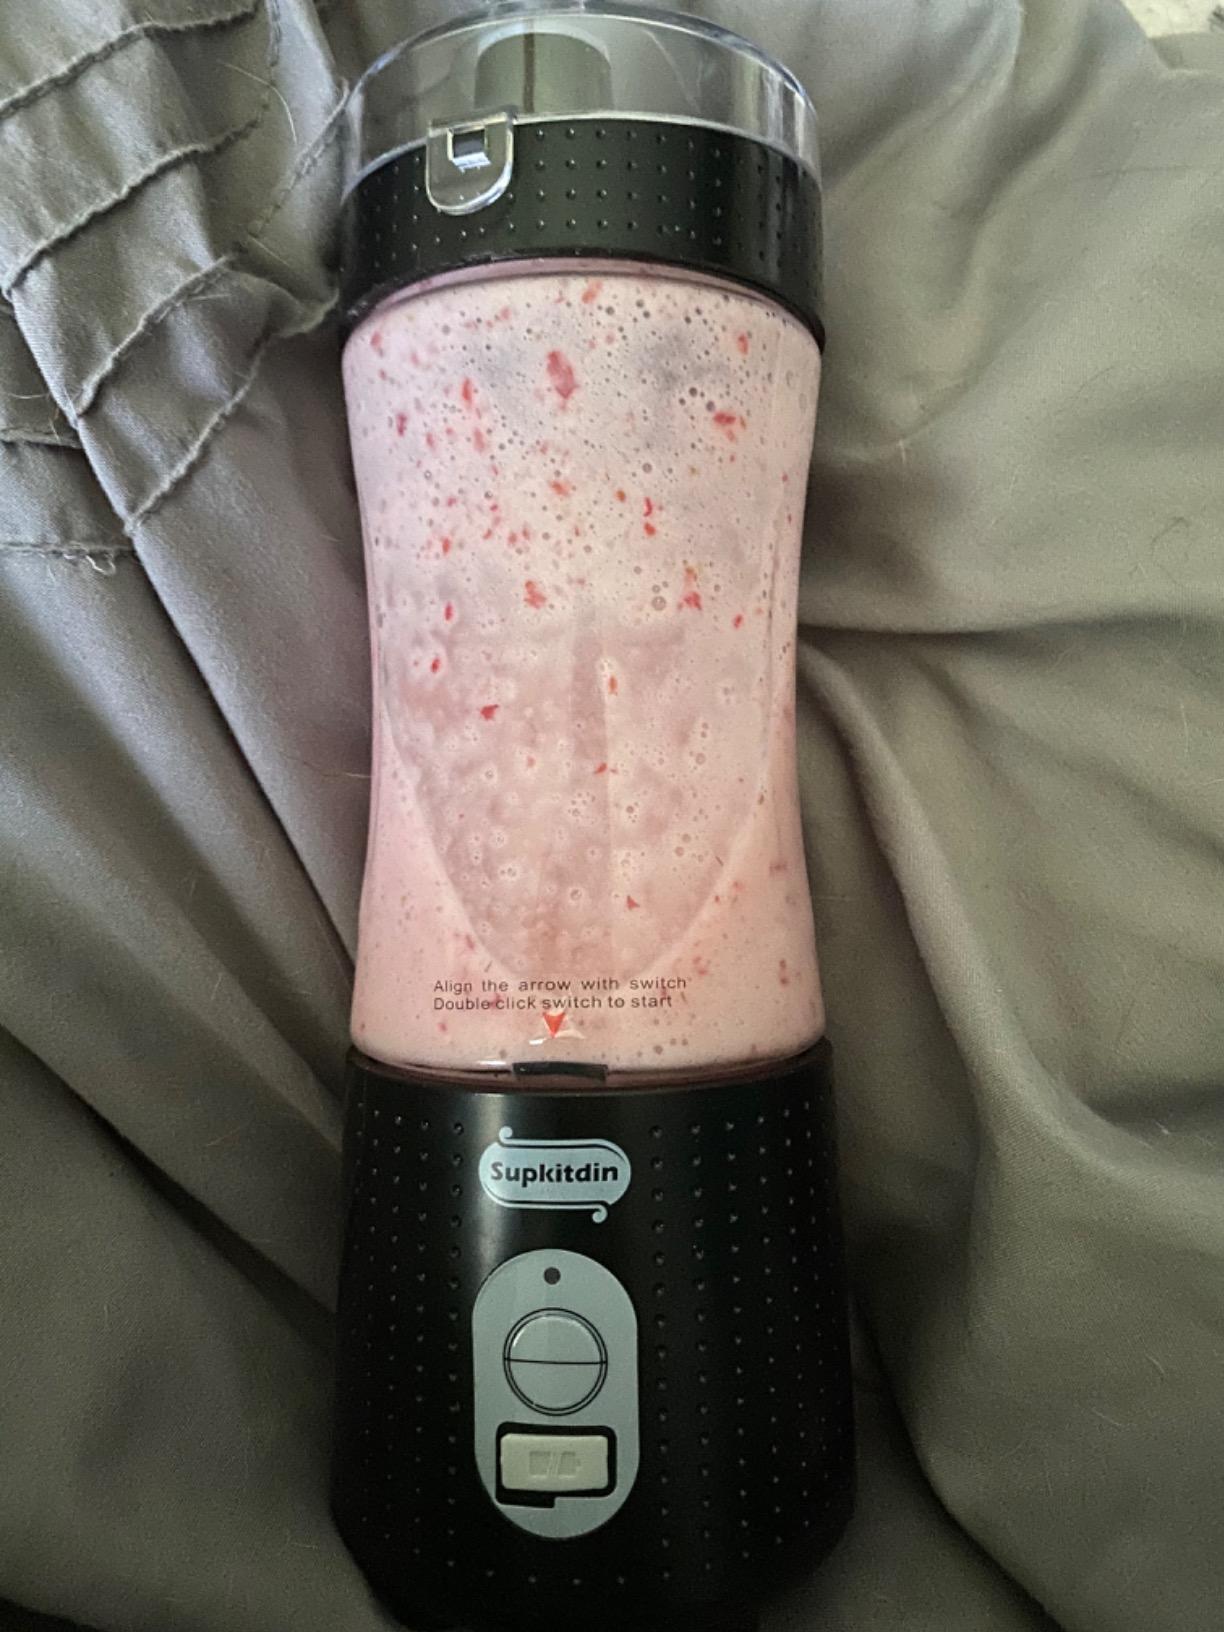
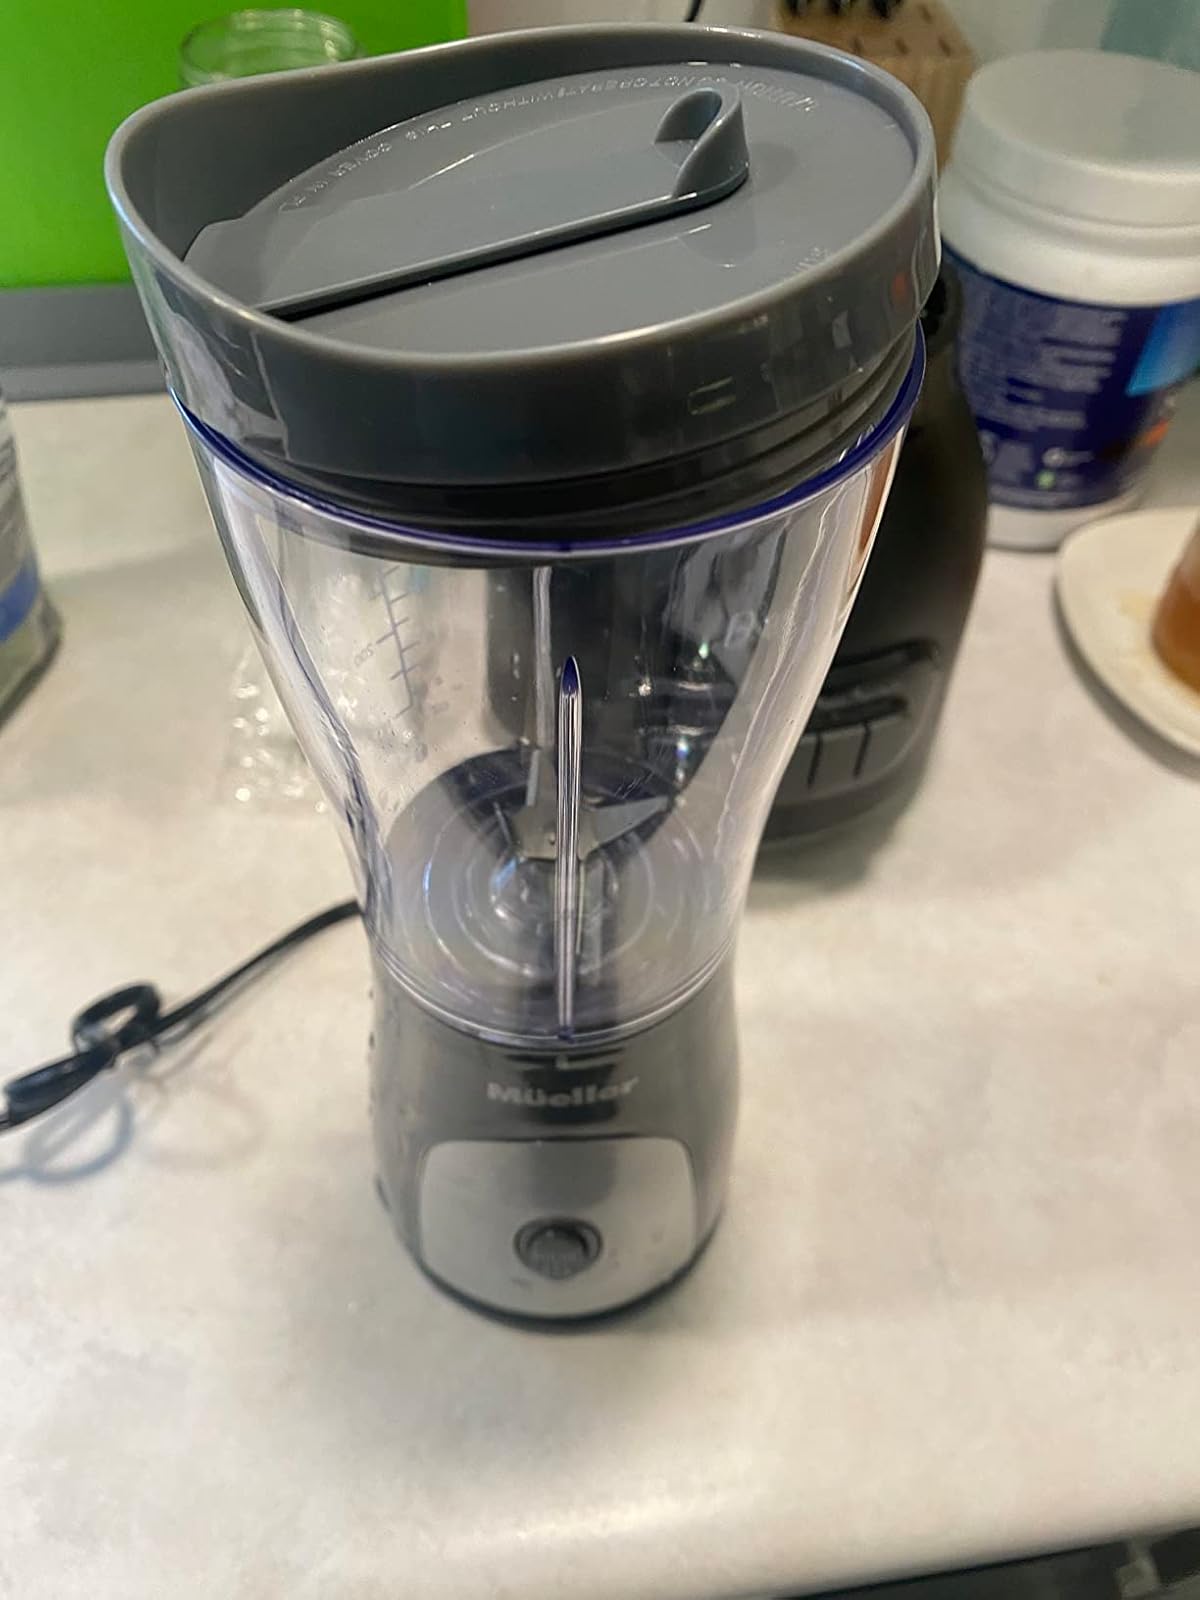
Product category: items_blender
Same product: no